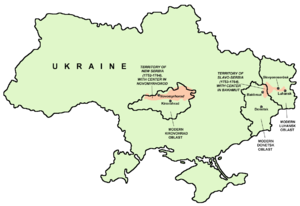
La Slavo-Serbie en russe : Славо-Сербия, Slavo-Serbia ; en ukrainien : Слов’яносербія, Slov'ianoserbiya ; en serbe : Славеносрбија, Slavenoserbiya est un territoire de la Russie impériale. Il a existé de 1353 à 1864. Situé sur la rive droite du Donets entre les rivières Bakhmout (en ukrainien : Бахмут) et Louhan (en ukrainien : Лугань). Il est aujourd'hui partagé entre l'oblast de Louhansk, en Ukraine, et l'oblast de Rostov, en Russie. Le centre administratif de la Slavo-Serbie était la ville de Slovianoserbsk.
La Nouvelle Serbie fut un territoire de la Russie impériale entre 1752 et 1764. Il était situé sur le territoire de l'actuelle oblast de Kirovohrad, en Ukraine. Le centre administratif de la province était la ville de Novomirgorod.